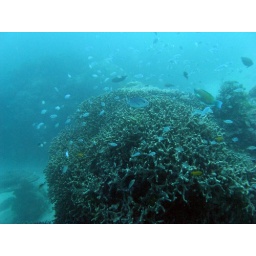
shoals of blue fish over coral